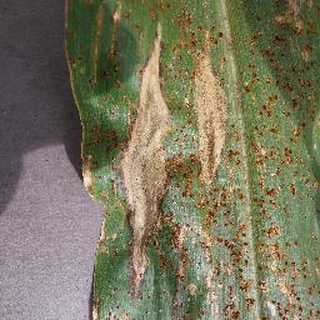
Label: corn_northern_leaf_blight